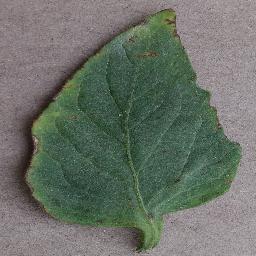
Label: Tomato___Bacterial_spot